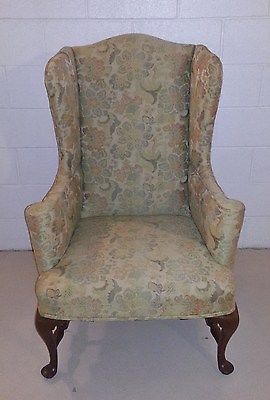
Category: chair